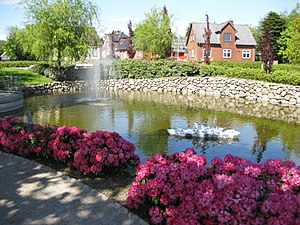
Vorbasse
Gadekæret ""Vorbasse Krigshavn"" i den lille by Vorbasse. Byen ligger i Billund Kommune, Sydjylland.
Vorbasse er en mindre by i Sydjylland med 1.324 indbyggere, beliggende i Vorbasse Sogn. Byen ligger i Billund Kommune og tilhører Region Syddanmark. I byen ligger Vorbasse Kirke.